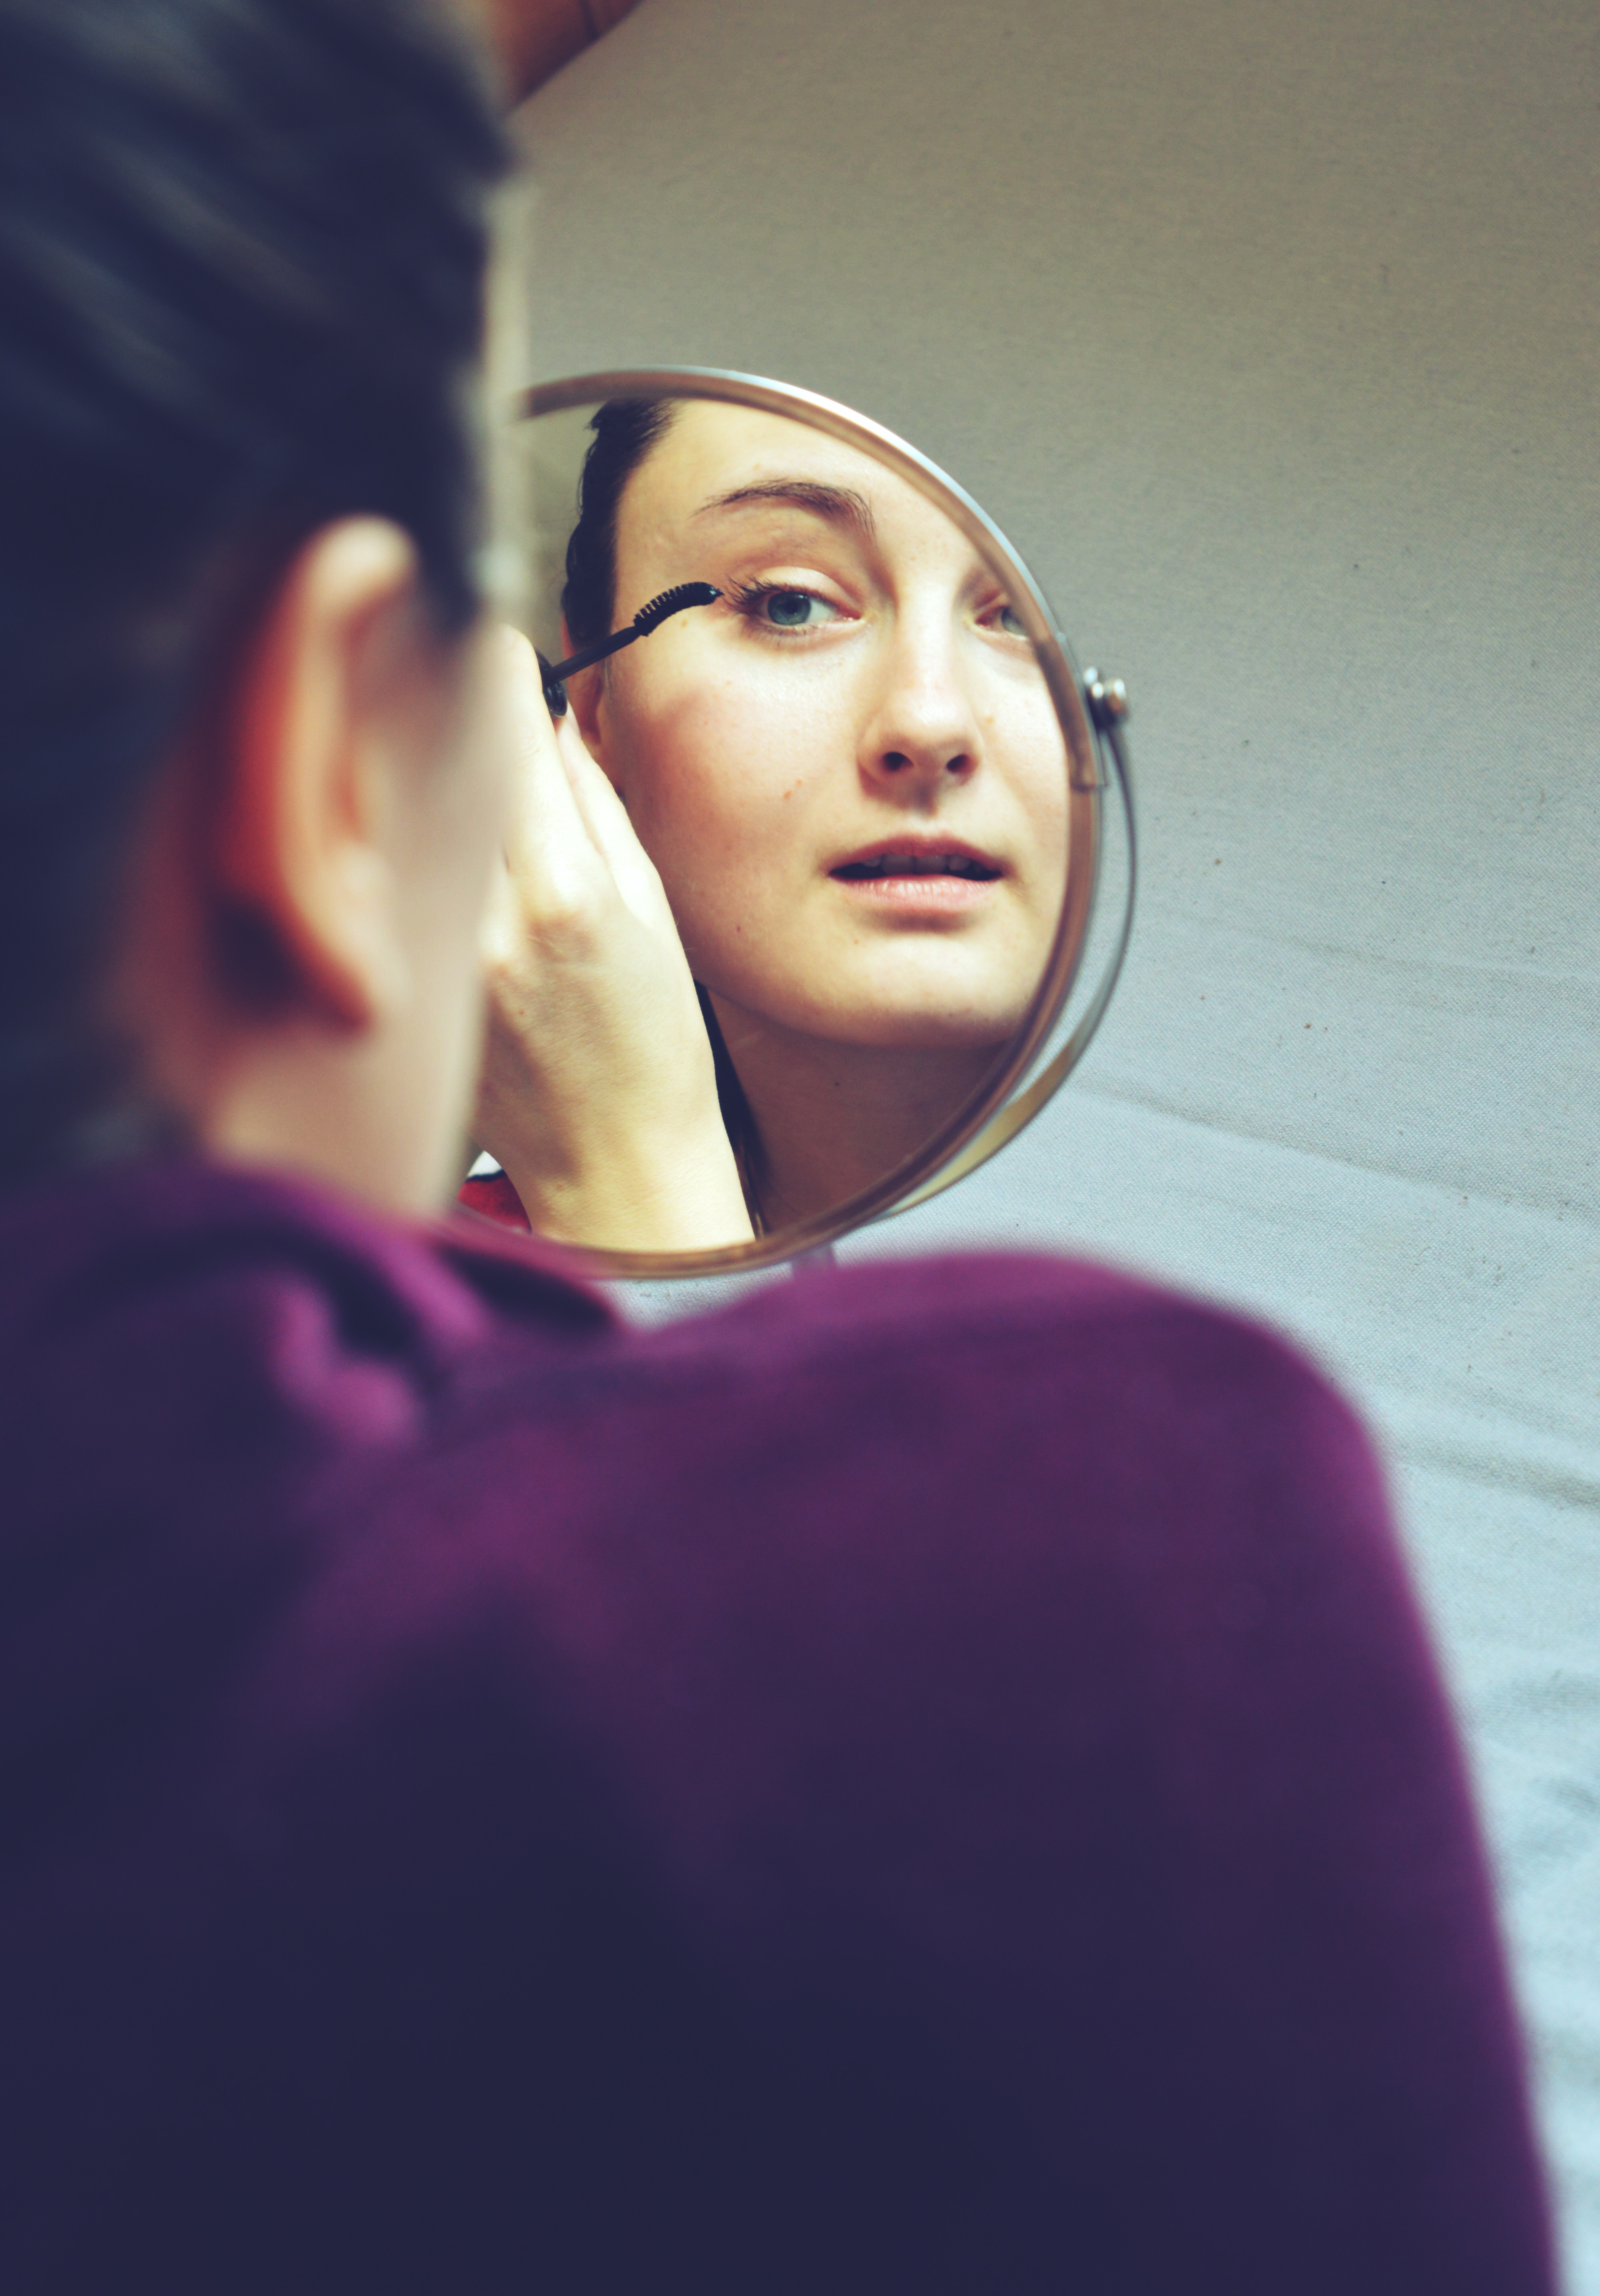
person, girl, woman, photography, female, portrait, model, color, fashion, blue, lady, facial expression, smile, makeup, make up, face, glasses, head, mirror, photograph, beauty, image, attractive, emotion, cosmetics, glamour, photo shoot, portrait photography